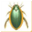
Label: beetle